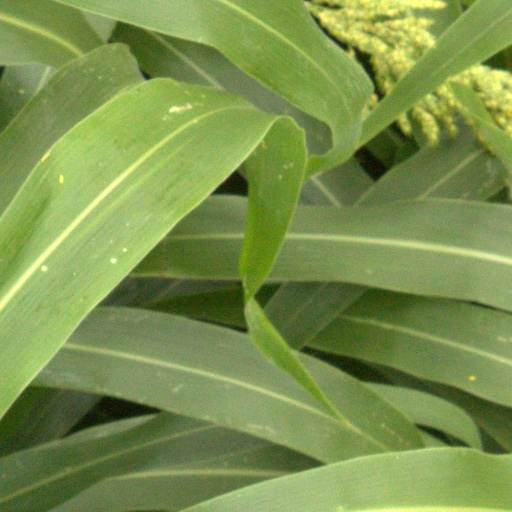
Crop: sorghum